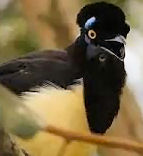
Species: PLUSH CRESTED JAY
Scientific name: CYANOCORAX CHRYSOPS
ImageNet parent category: jay